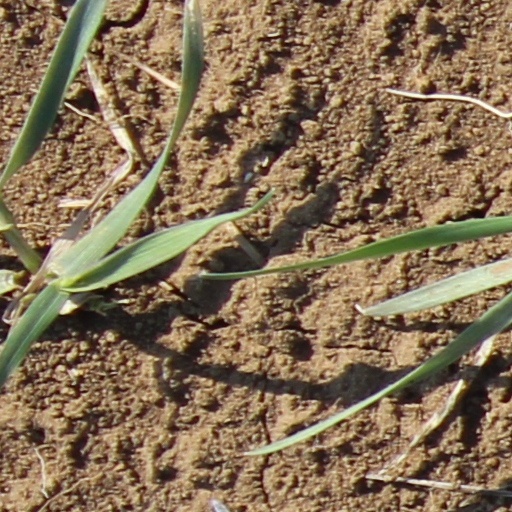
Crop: wheat